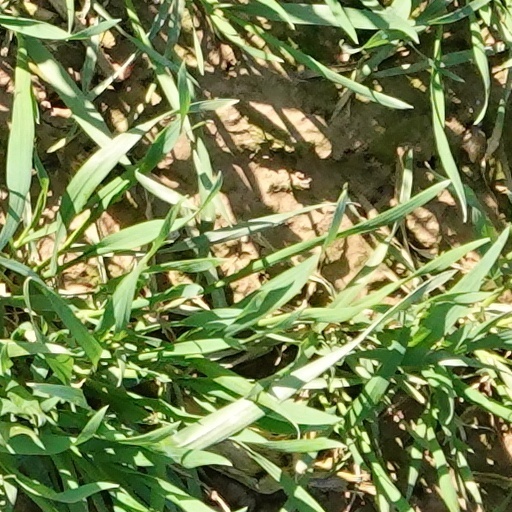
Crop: wheat